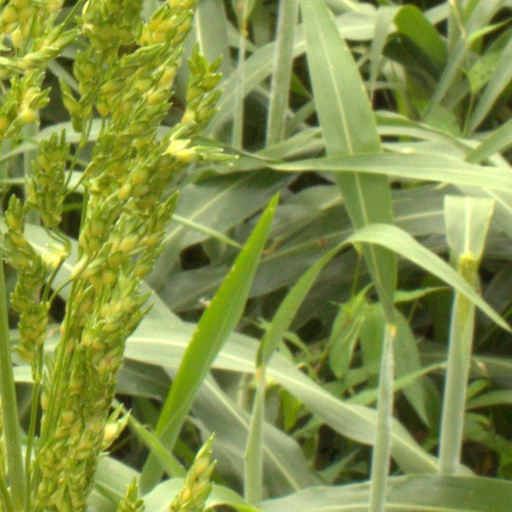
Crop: sorghum